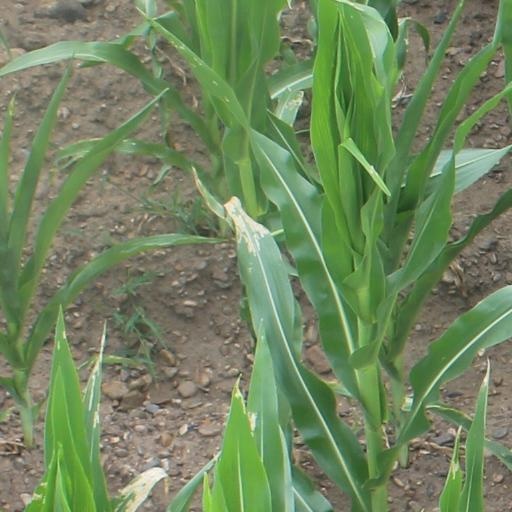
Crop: maize; corn